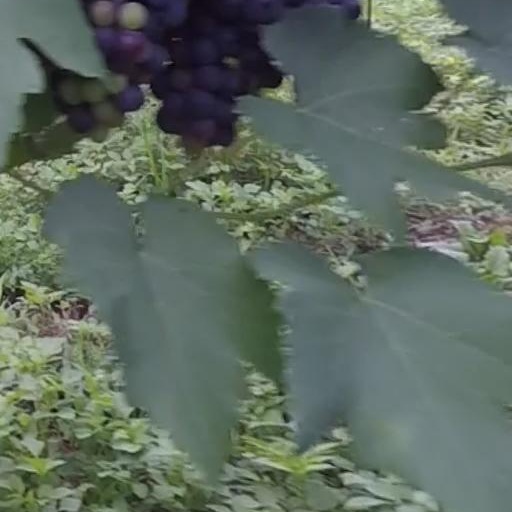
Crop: grape